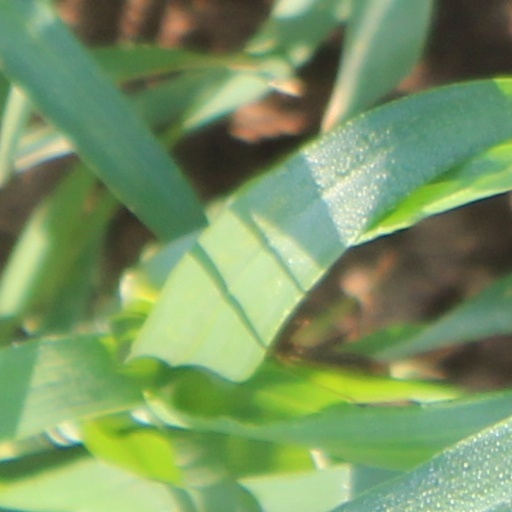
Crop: wheat